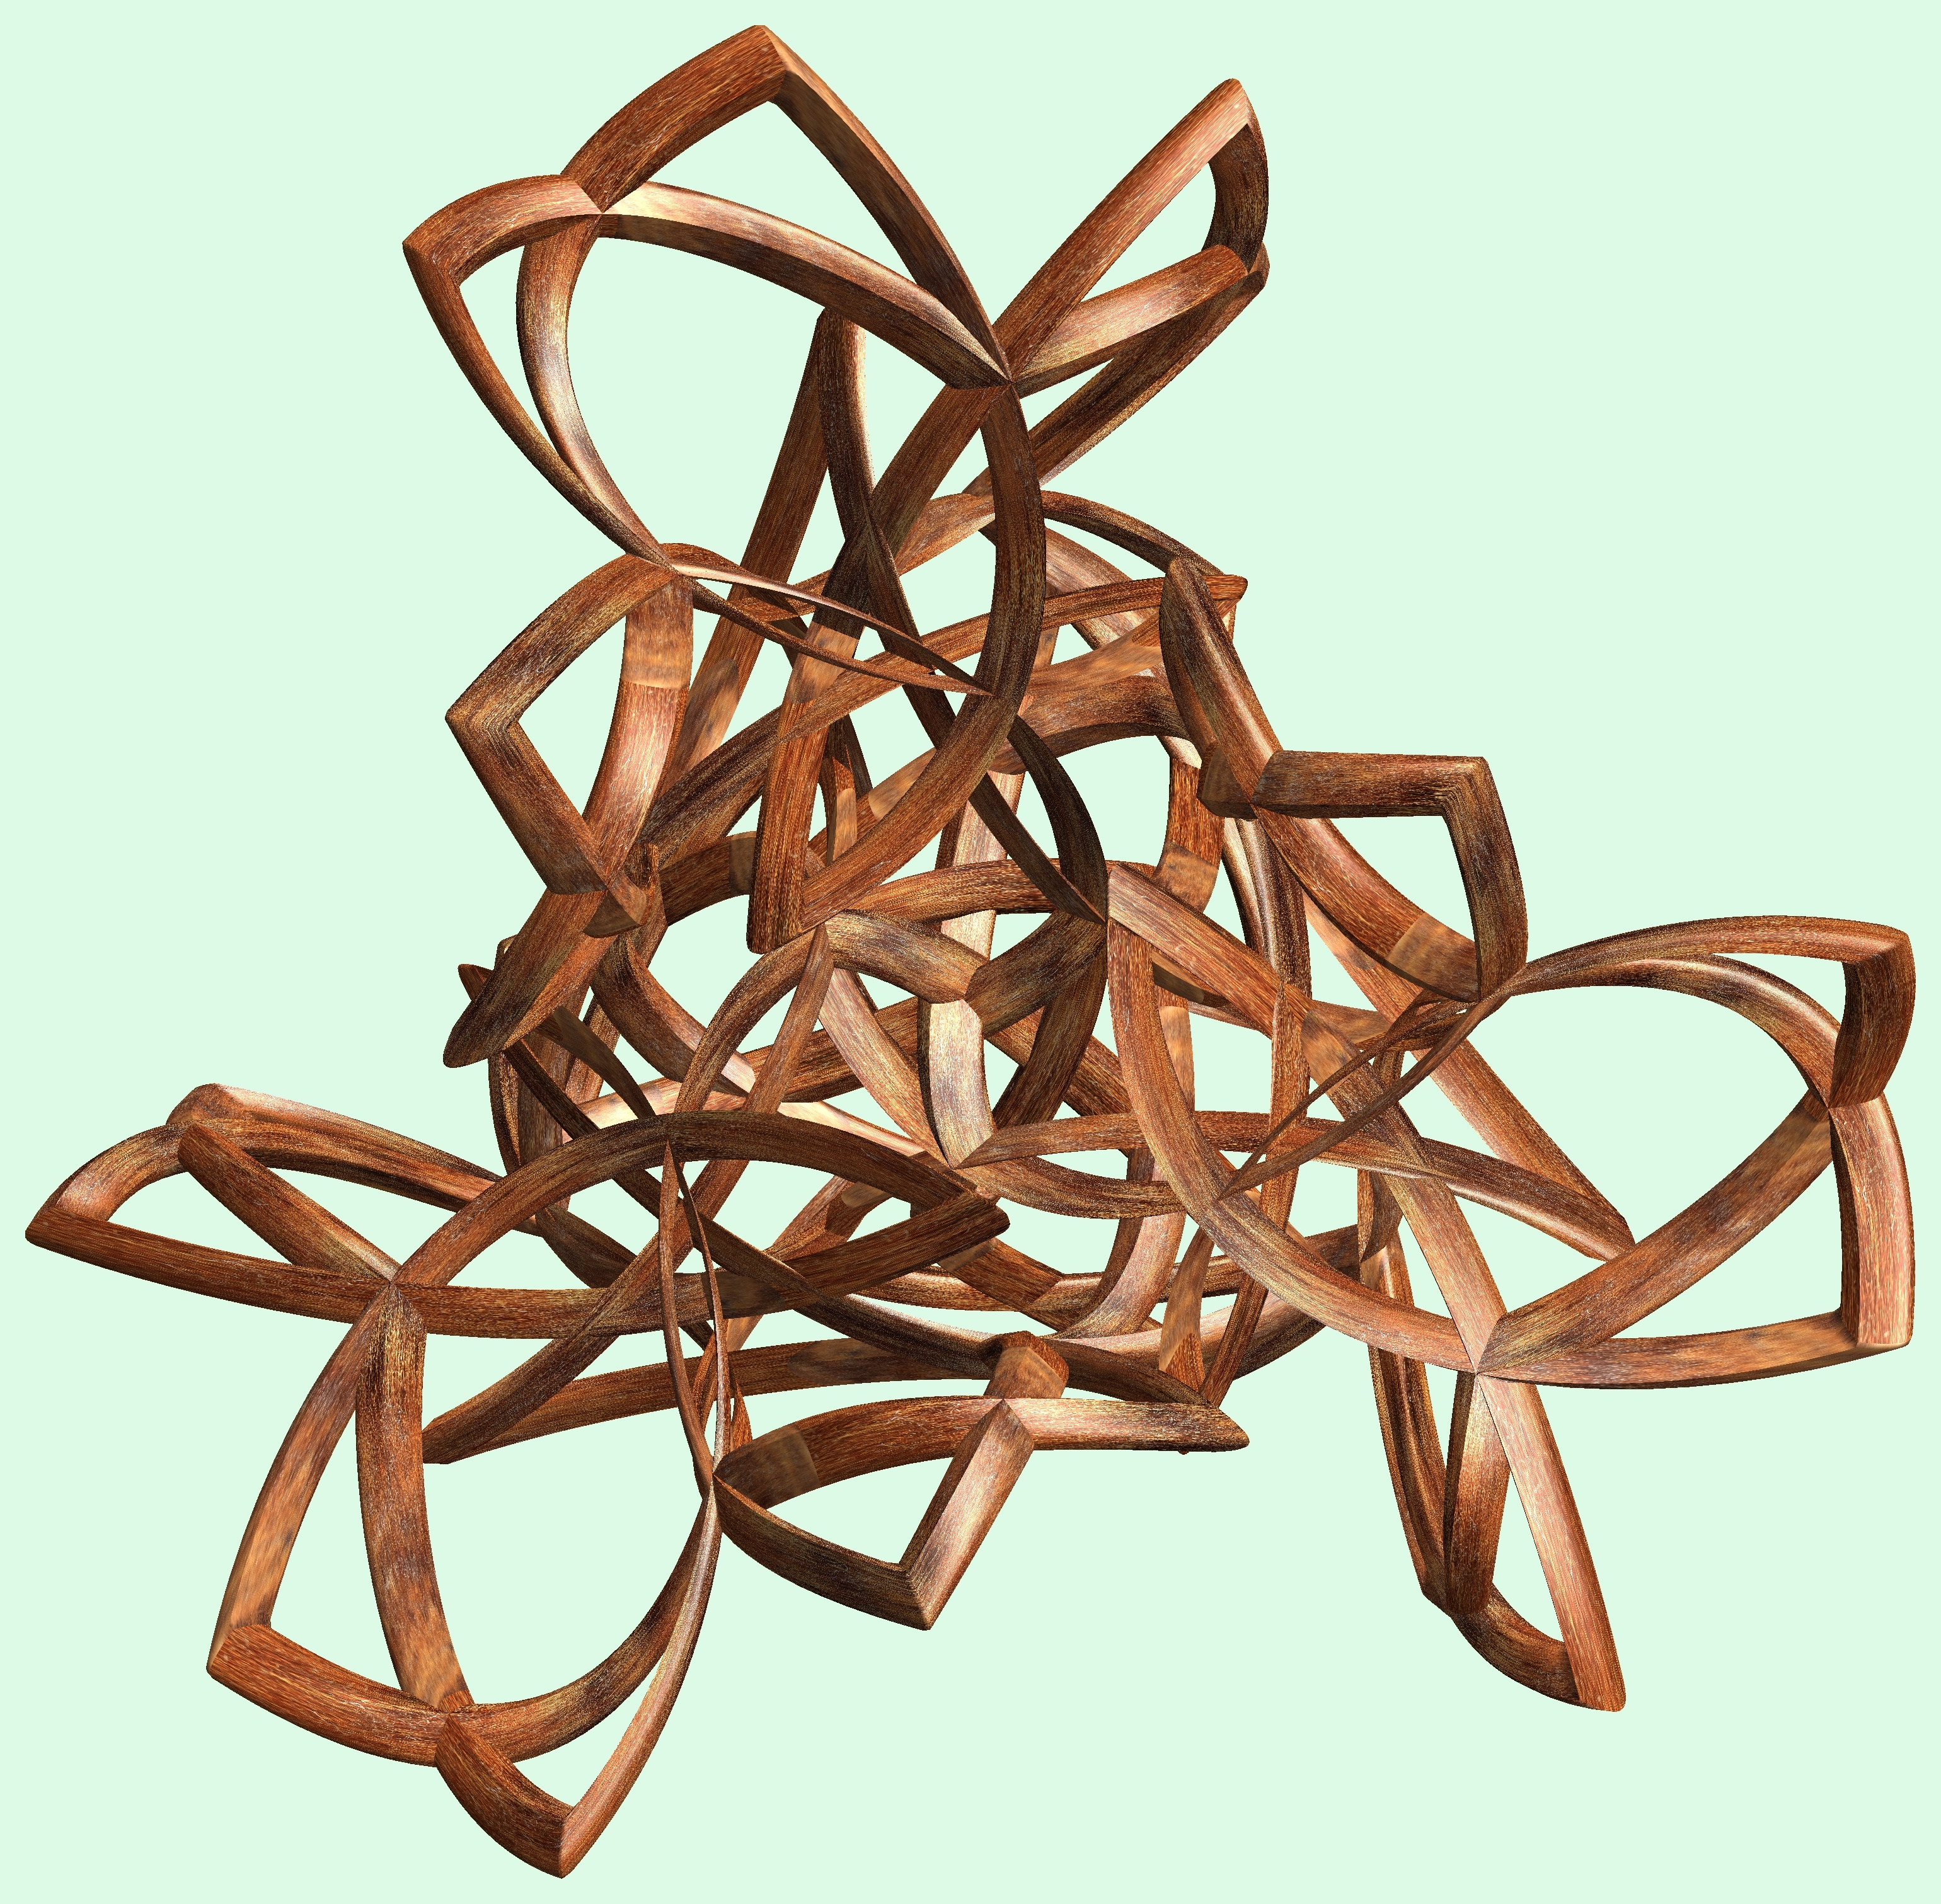
branch, structure, wood, wheel, texture, pattern, lighting, twig, figure, design, copper, symmetry, 3d, graphic, knot, mathematica, cg, parametricplot3d, code, program, algorithm, abstruct, mapping